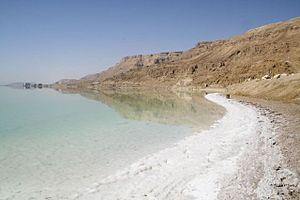
La mer Morte est un lac salé du Proche-Orient partagé entre Israël, la Jordanie et la Cisjordanie.
Les régions du monde situées sous le niveau de la mer sont les suivantes :